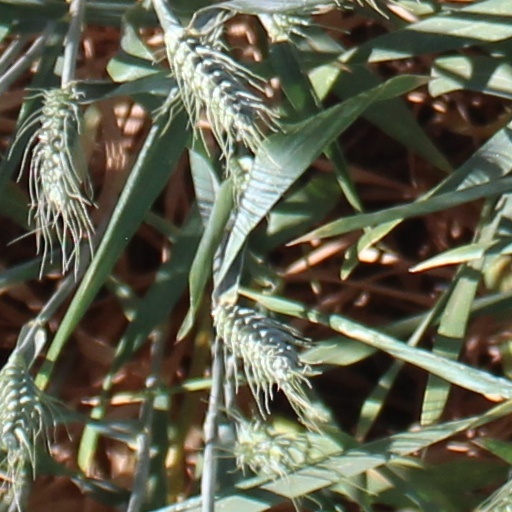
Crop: wheat